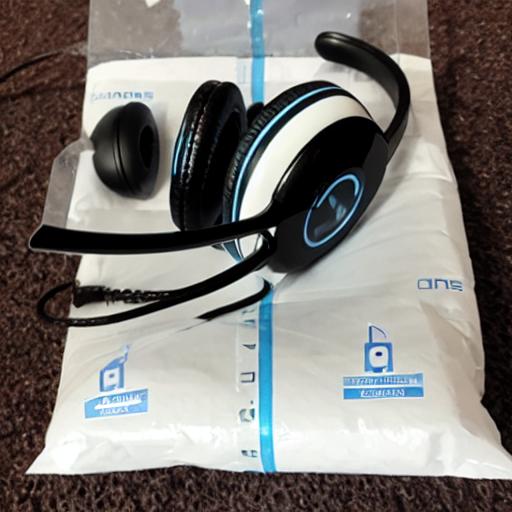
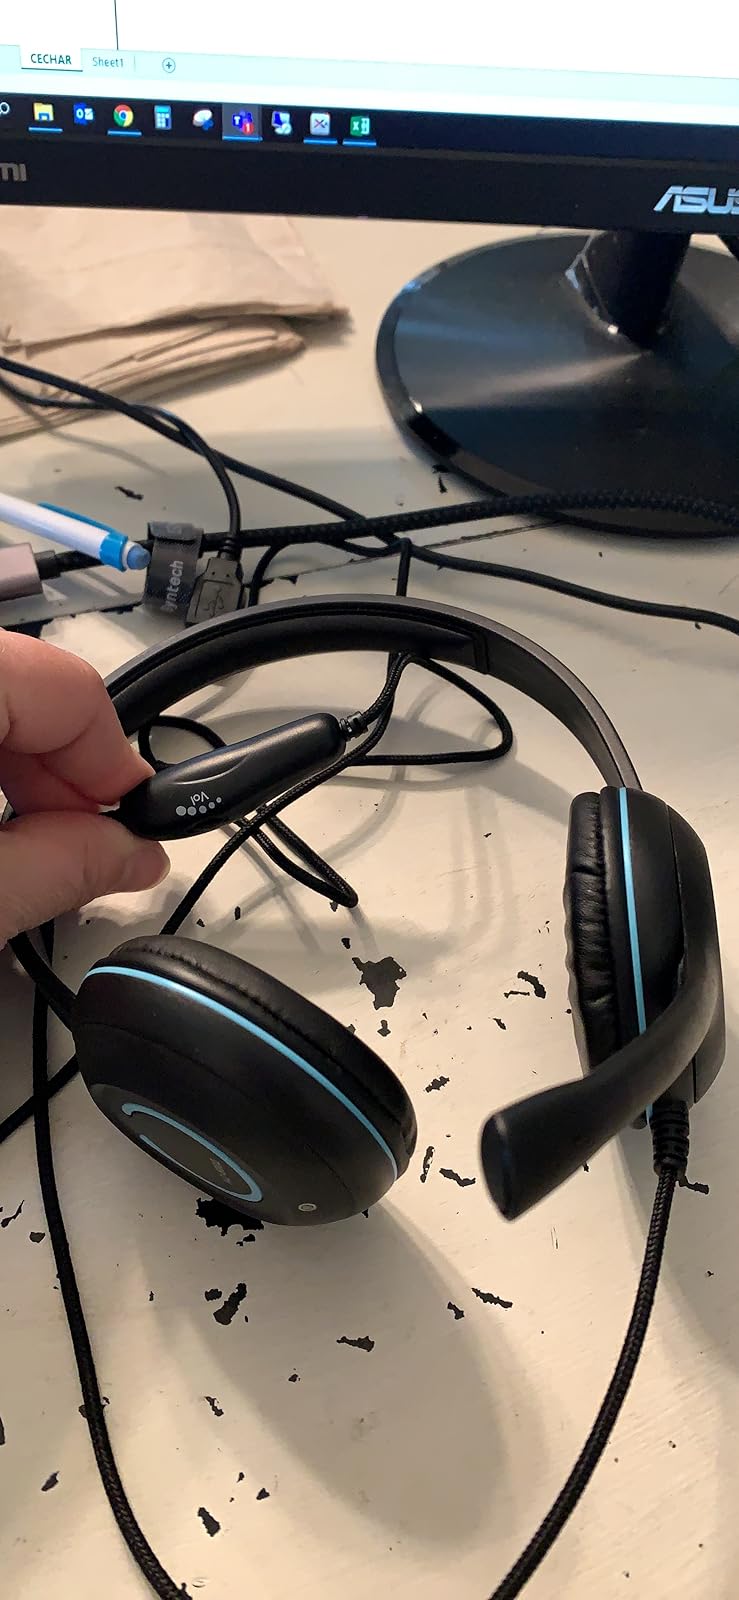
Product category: headphones
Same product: no